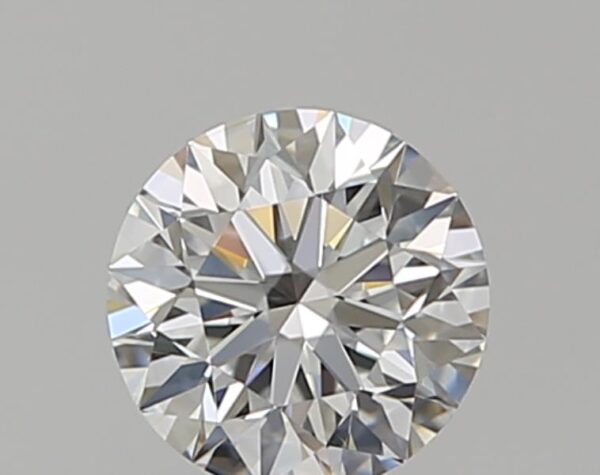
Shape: round
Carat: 0.53
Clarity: VS2
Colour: E
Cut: EX
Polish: EX
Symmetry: EX
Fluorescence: M
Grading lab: GIA
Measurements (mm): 5.15 x 5.18 x 3.25